High treason in the United Kingdom

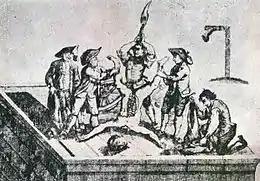
To be hanged, drawn and quartered was from 1351 a penalty in England for common men convicted of high treason.

First, it was high treason to "compass or imagine the death of our Lord the King, of our Lady his Queen, or of their eldest son and heir." The terms "compass or imagine" indicate the premeditation of a murder; it would not be high treason to accidentally kill the sovereign or any other member of the royal family (though someone could be charged with manslaughter). However it has also been held to include rebelling against or trying to overthrow the monarch, as experience has shown that this normally involves the monarch's death. The terms of this provision have been held to include both male and female sovereigns, but only the spouses of male sovereigns. It is not sufficient to merely allege that an individual is guilty of high treason because of his thoughts or imaginations; there must be an overt act indicating the plot.